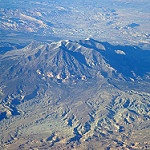
Label: mountain